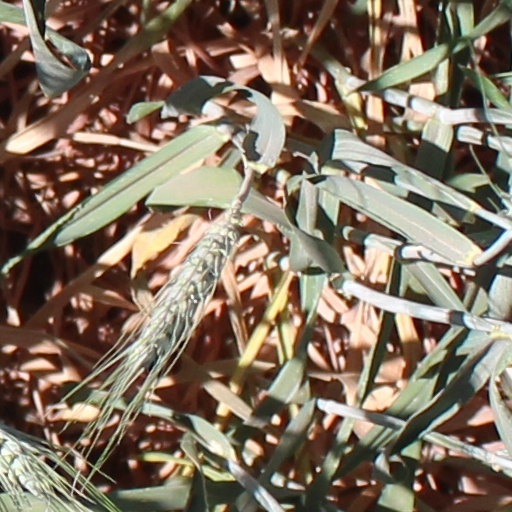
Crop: wheat